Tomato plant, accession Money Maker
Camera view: horizontal (90 deg, fisheye); turntable rotation: 60 degrees
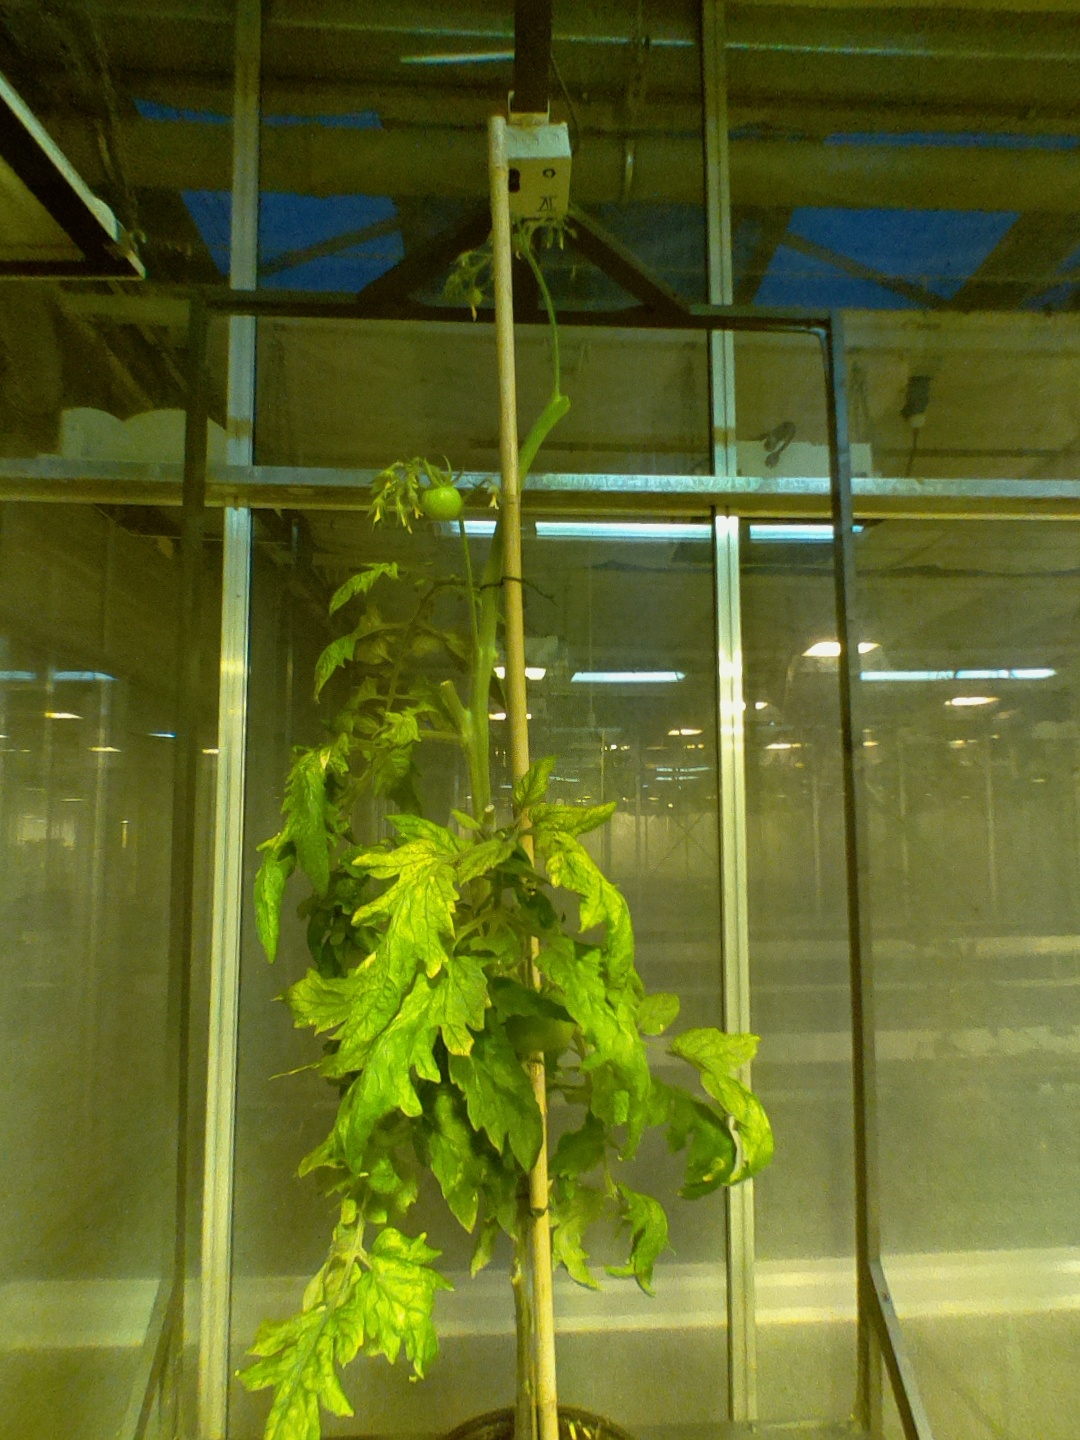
BBCH growth stage 76: 60%-70% of final fruit size